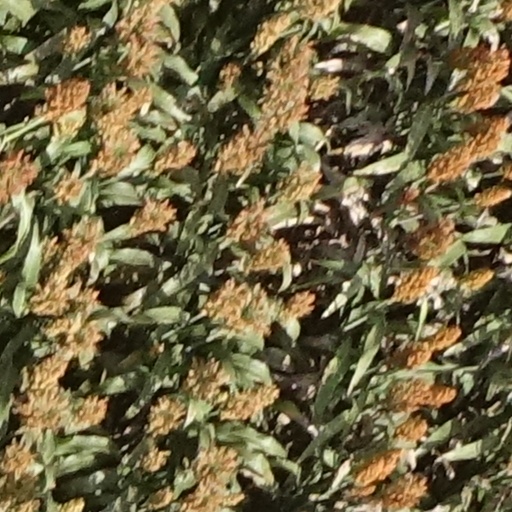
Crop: sorghum